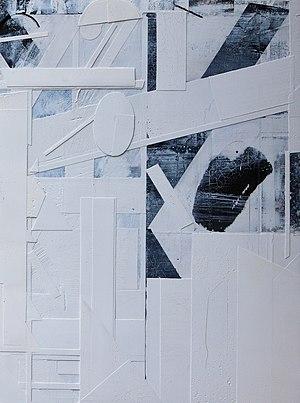
Manuela 1988
Jean Ricardon, né le 21 septembre 1924 à Morez et mort le 2 avril 2018 à Besançon, est un peintre français figuratif.